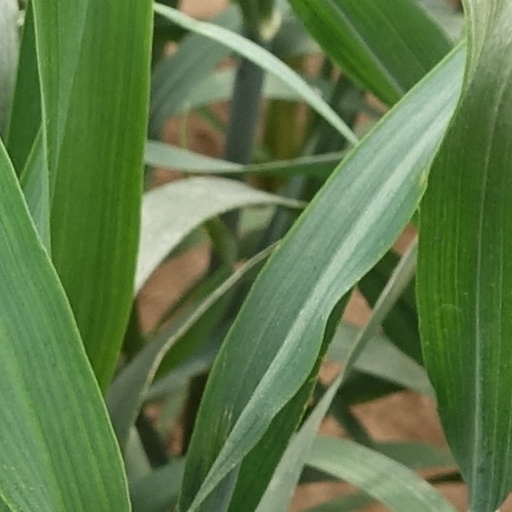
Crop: wheat